Stool (seat)

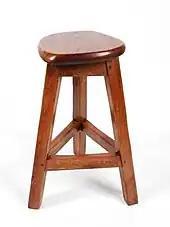
Three-legged joined stool

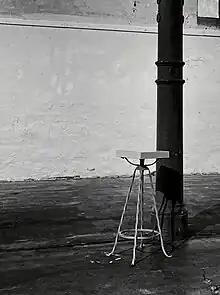
Bar stool "Eiffel Tower" from 1950, Paris/ France

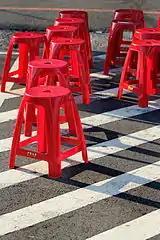
Molded plastic stools

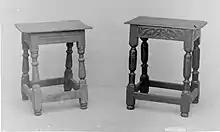
Typical English oak joint stools, 17th century

A stool is a raised seat commonly supported by three or four legs, but with neither armrests nor a backrest (in early stools), and typically built to accommodate one occupant. As some of the earliest forms of seat, stools are sometimes called "backless chairs" despite how some modern stools have backrests. Folding stools can be collapsed into a flat, compact form typically by rotating the seat in parallel with fold-up legs.